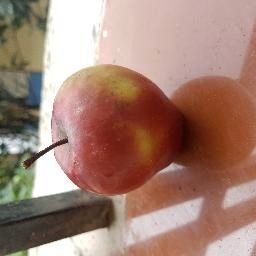
Fruit: Apple
Quality: Good